Cliff Robertson

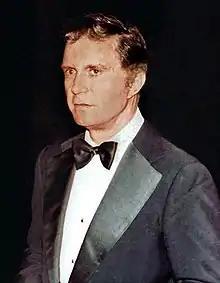
Robertson in 1981

Clifford Parker Robertson III (September 9, 1923 – September 10, 2011) was an American actor whose career in film and television spanned over six decades. Robertson portrayed a young John F. Kennedy in the 1963 film "PT 109", and won the 1968 Academy Award for Best Actor for his role in the film "Charly".